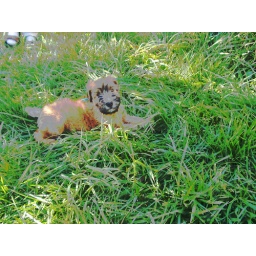
Taco as a puppy in the grass in Sebastopol. He has been transfigured by Photoshop